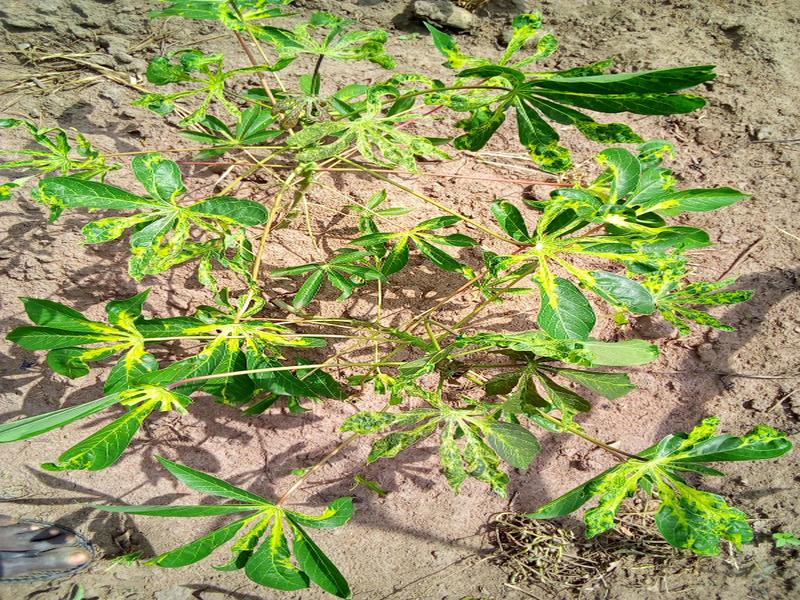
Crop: cassava
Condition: mosaic_disease